Londolozi Private Game Reserve

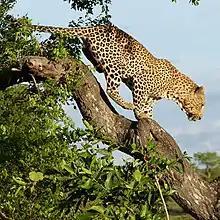
Londolozi Game Reserve is famous for its leopard population.

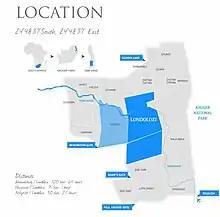
Londolozi Game Reserve map and its surroundings.

Londolozi Private Game Reserve is a large game reserve, with 15 000 hectares (150 km; 42 000 acres; 58 sq mi) of land in northeastern South Africa. This means 1 bed per 167 hectares of land. Londolozi Rangers are not bound by Kruger Park rules and can therefore drive off-road on safari and conduct comprehensive bush walks into the wilderness. The reserve is part of the Sabi Sand Private Game Reserve, situated on the western border of Kruger National Park, which together with some other parks make up the Great Limpopo Transfrontier Park. Londolozi is a Zulu word meaning ""Protector of all Living Things"". Wildlife in this reserve includes the Big Five of Africa (lions, leopards, black rhinoceros, African bush elephant and African buffalo).